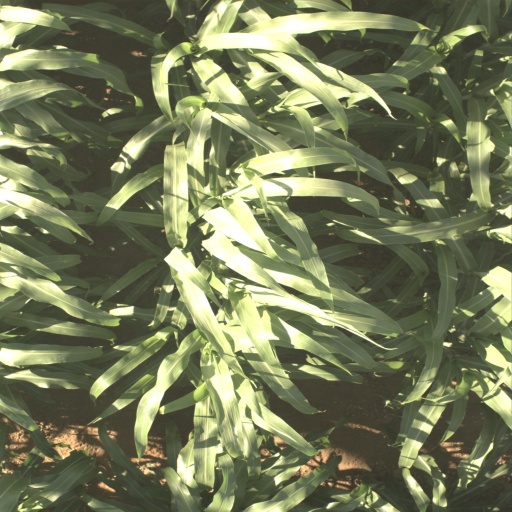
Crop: sorghum